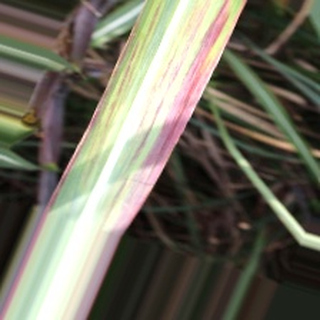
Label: sugarcane_bacterial_blight